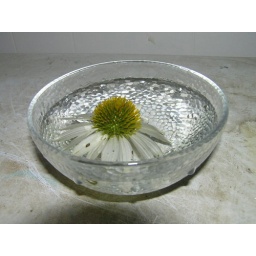
White coneflower floating in bowl of water